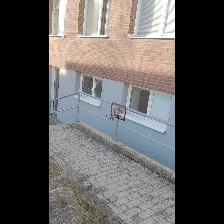
Label: NonHuman